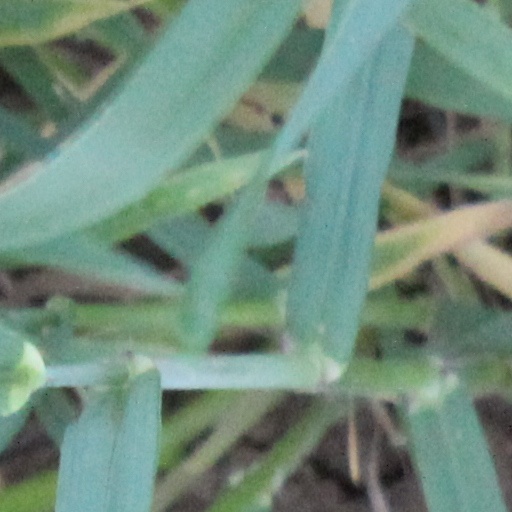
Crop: wheat